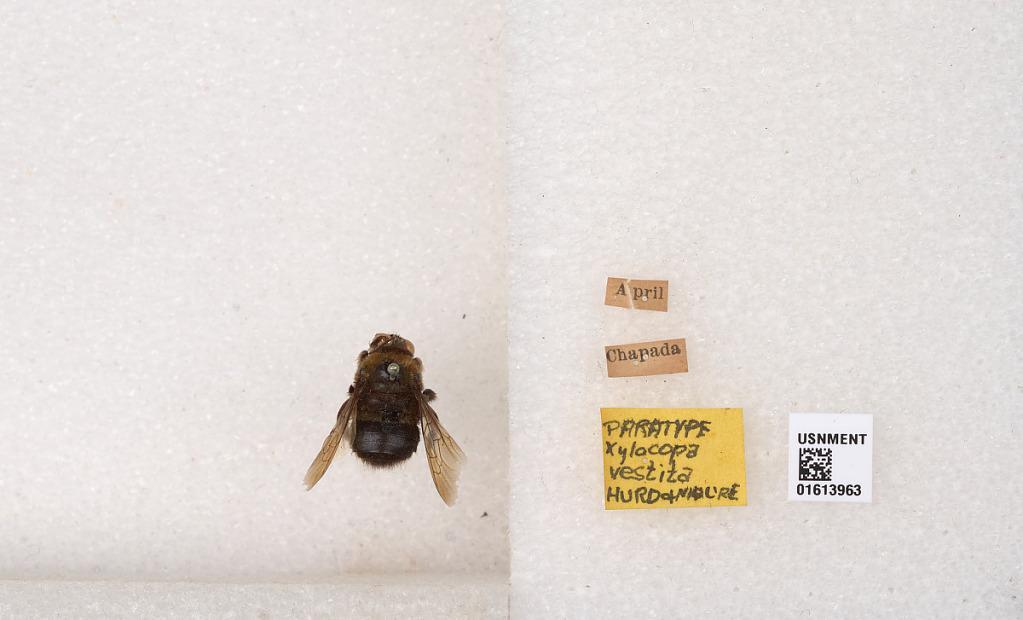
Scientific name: Xylocopa (Cirroxylocopa) vestita Hurd & Moure
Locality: Chapada